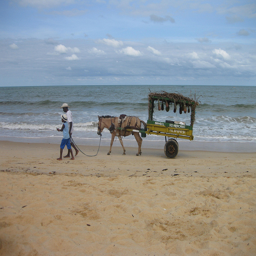
A man and a boy are pulling a horse and cart along a shore.
A man and a boy lead a horse and a cart down the beach.
Two people lead a horse-drawn cart across a beach.
PEOPLE ARE PULLING A HORSE DRAWN CARRIAGE
Two people are guiding a pony, which is pulling a cart, along the beach.